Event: Nepal Earthquake
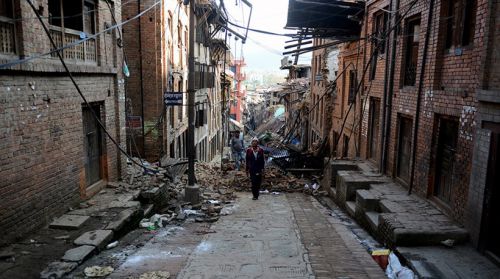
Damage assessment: damage